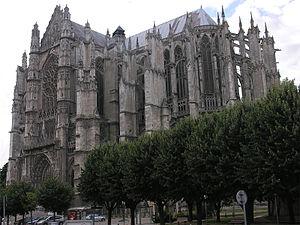
Cet article recense les monuments historiques de France classés en 1840, la première protection de ce type dans le pays.
L'architecture médiévale regroupe trois périodes artistiques d'art religieux en Occident :